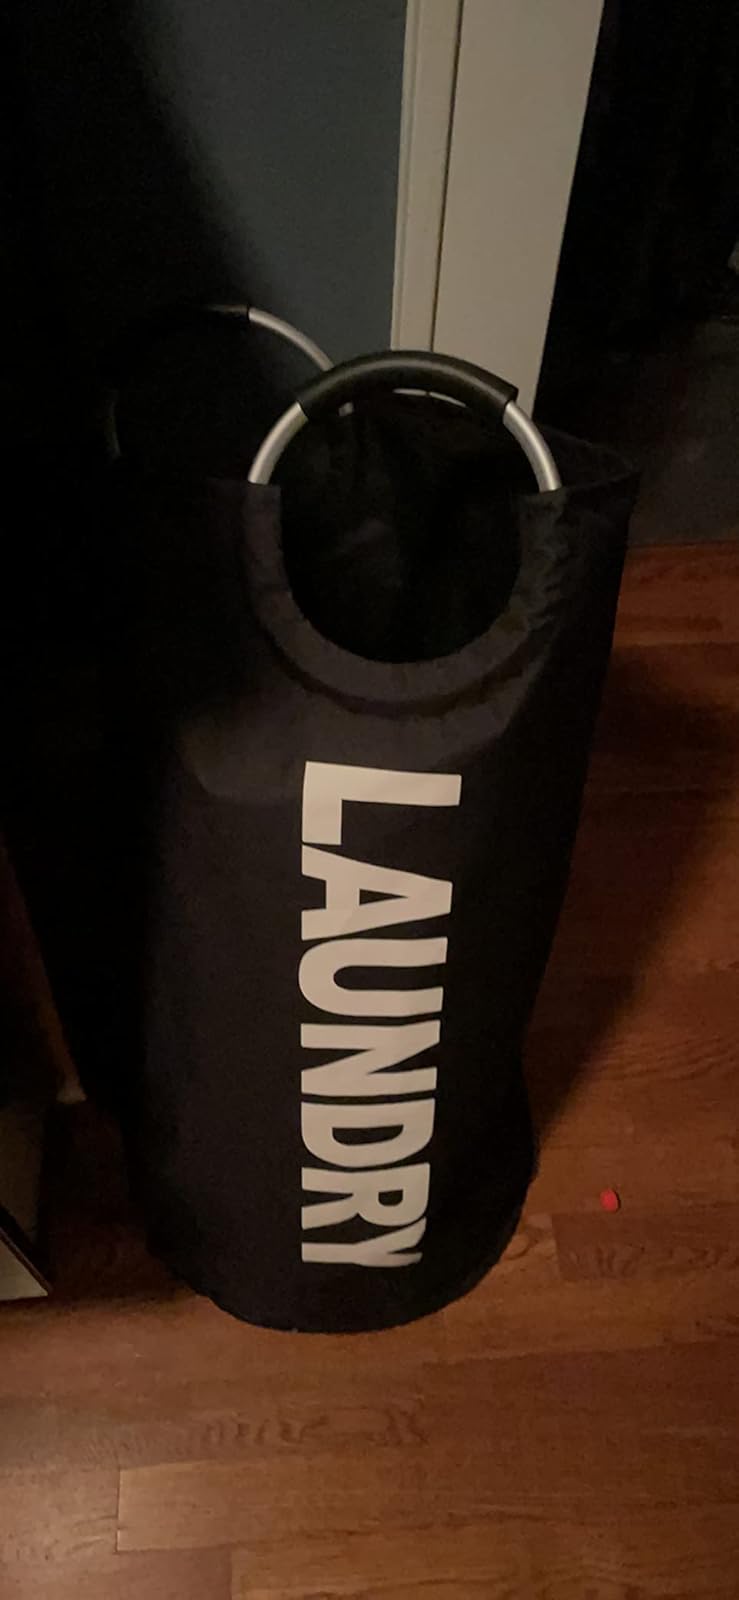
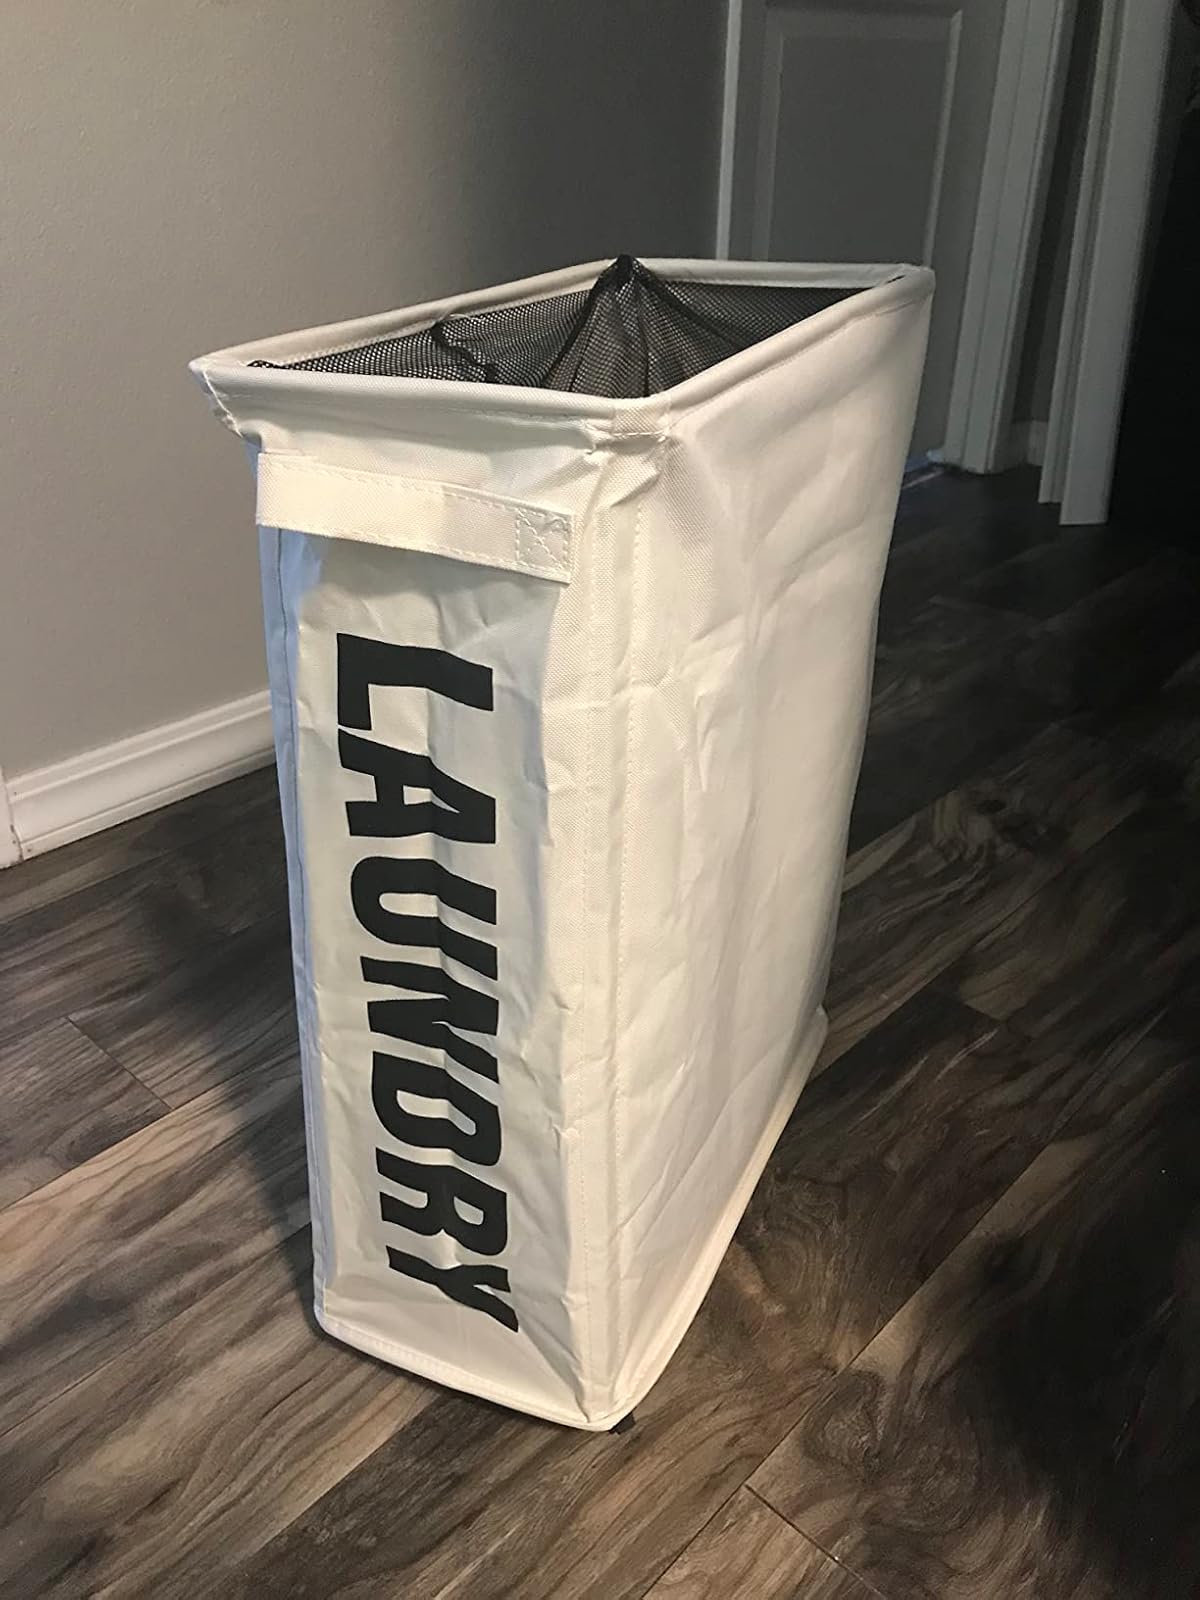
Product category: items_hamper
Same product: no